Bad Education (2022 film)

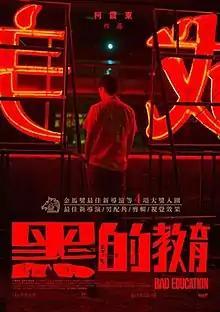
Promotional poster

Bad Education is a 2022 Taiwanese crime mystery action film directed by Kai Ko in his directorial debut. The film received four nominations at the 59th Golden Horse Awards, including Best New Director for Ko. The film stars Kent Tsai, Edison Song and Berant Zhu.